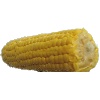
Label: Corn 1